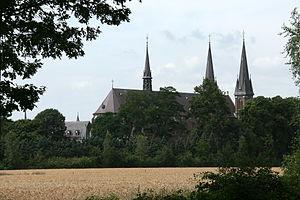
L'abbaye de Koningshoeven est un monastère des trappistes à Berkel-Enschot aux Pays-Bas. Sur le site, l'on produit une bière trappiste nommée La Trappe.